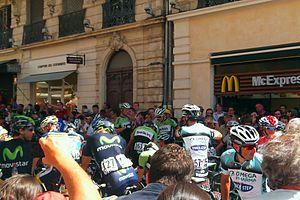
Départ Montpellier, place de la Comédie.
La 7ᵉ étape du Tour de France 2013 s'est déroulée le vendredi 5 juillet 2013. Elle part de Montpellier et arrive à Albi.